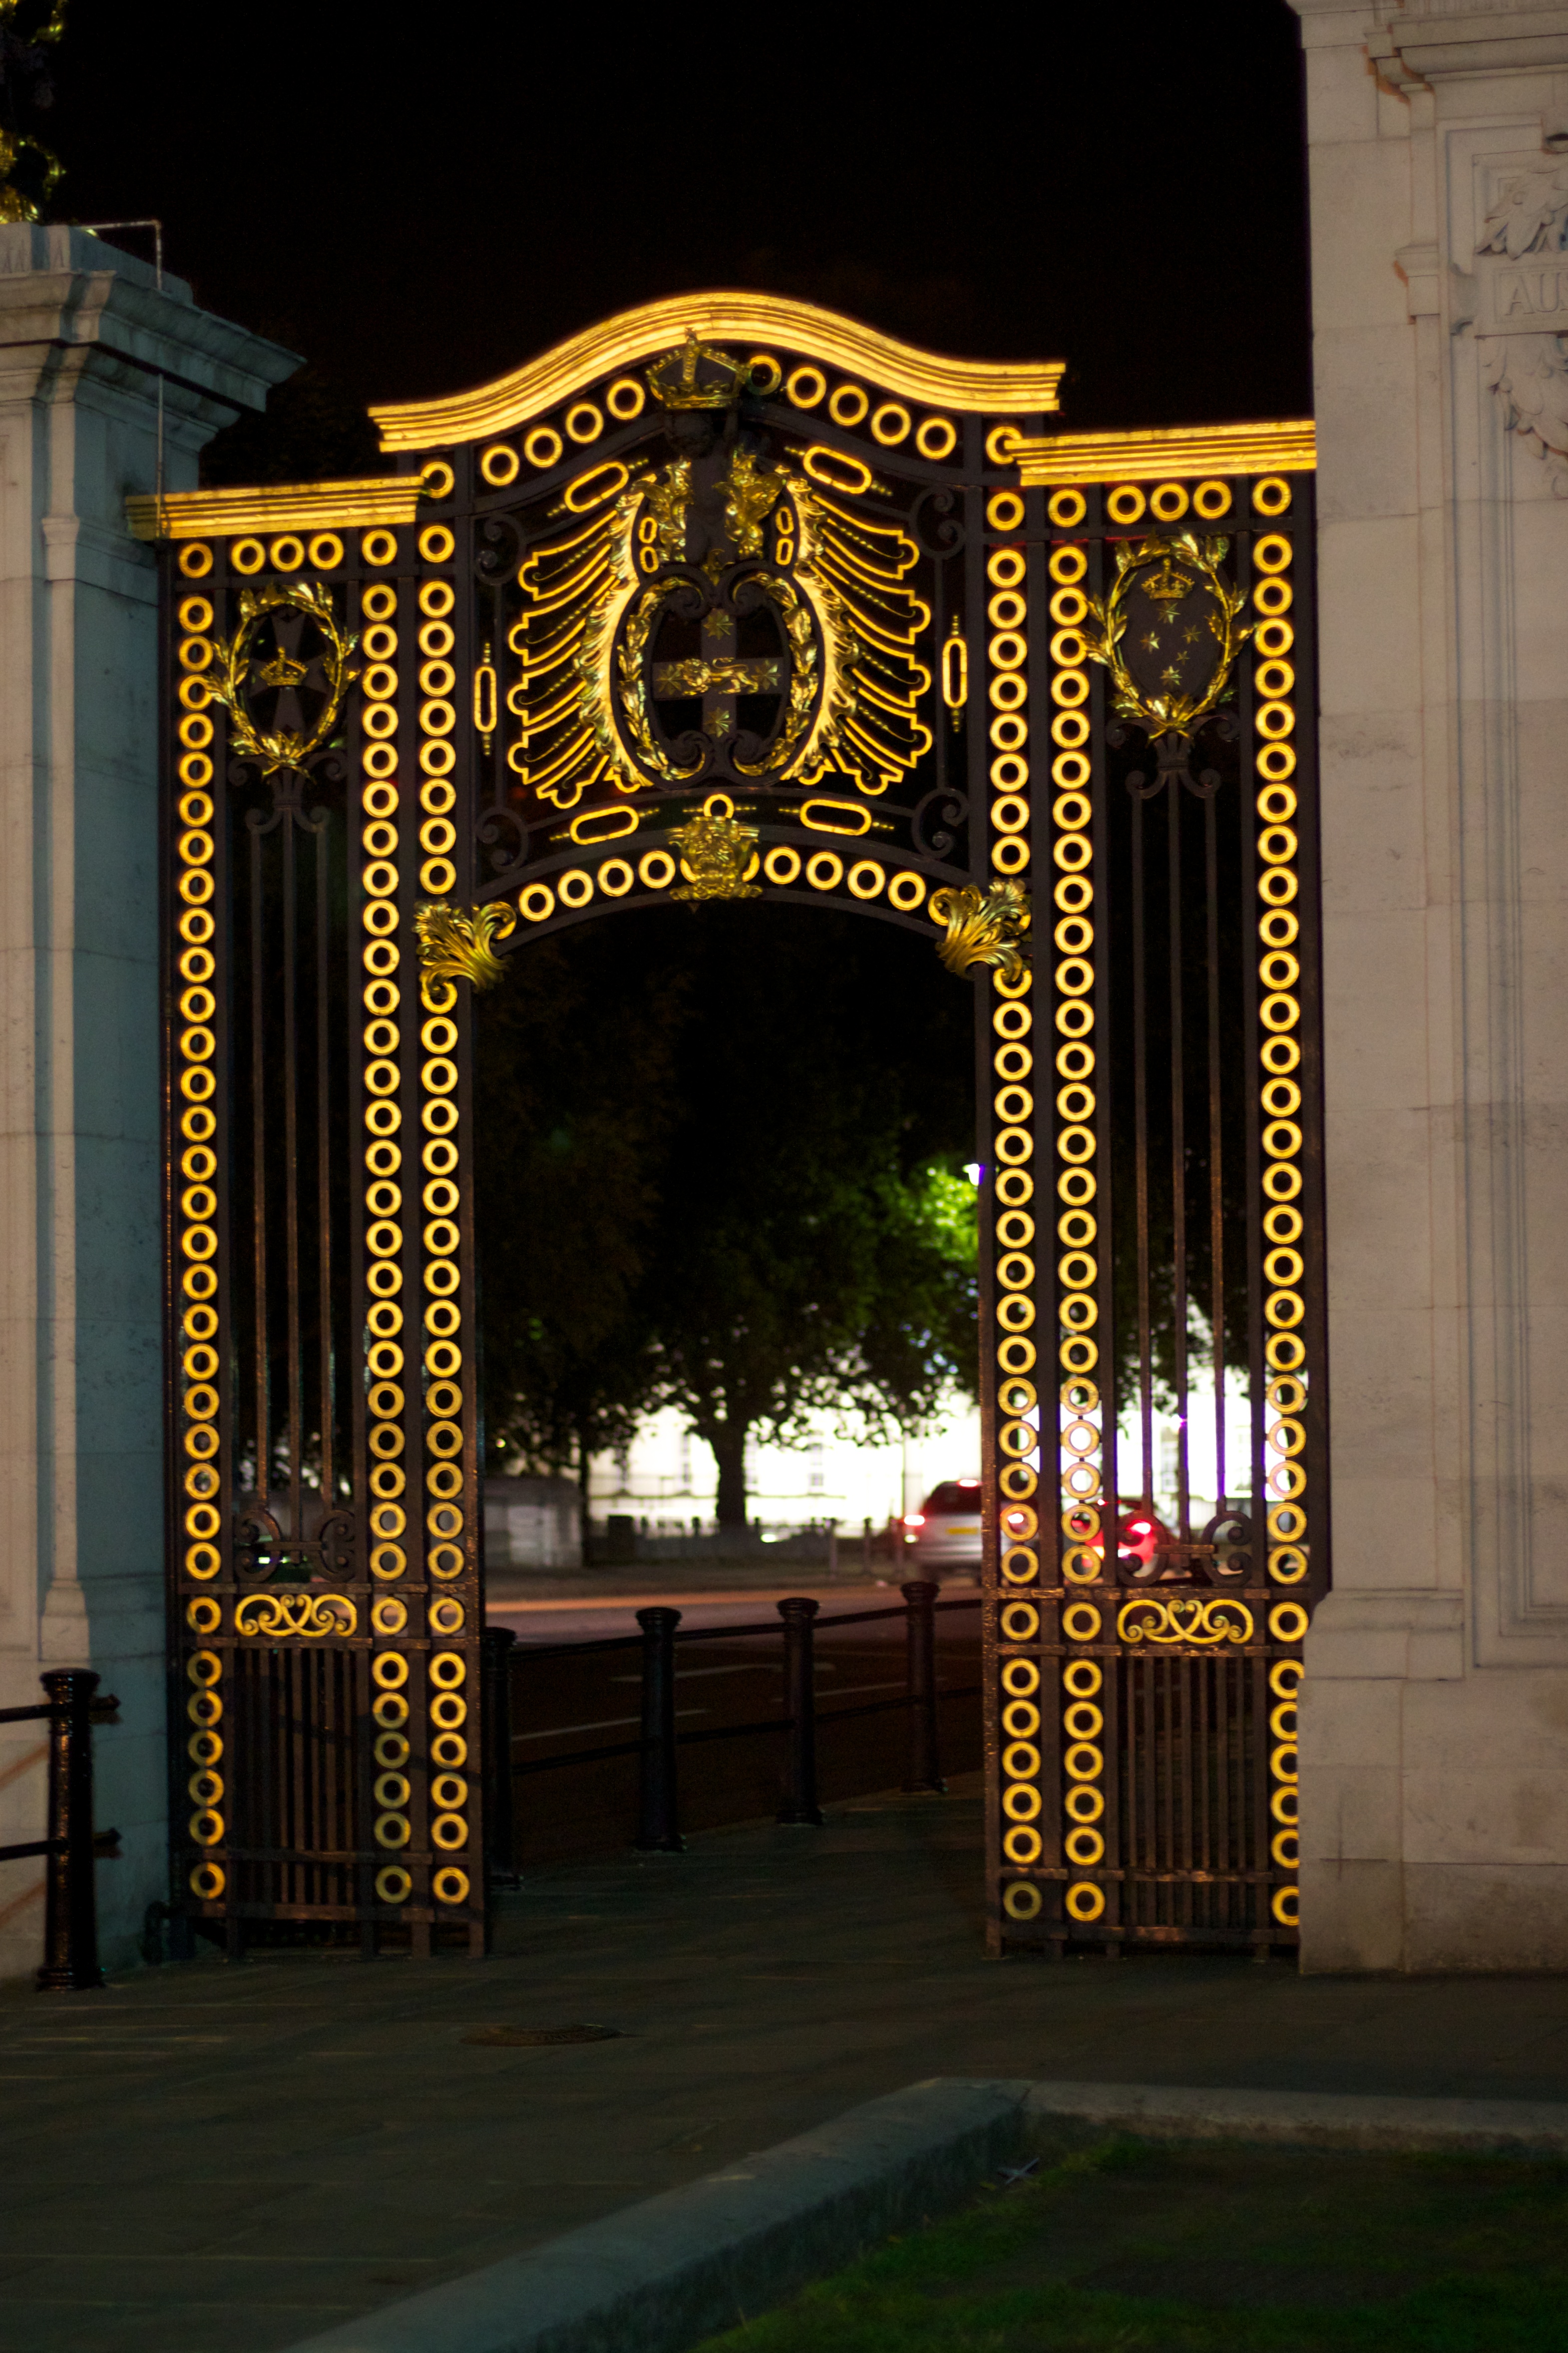
landmark, building, night, architecture, arch, column, palace, facade, place of worship, symmetry, temple, shrine